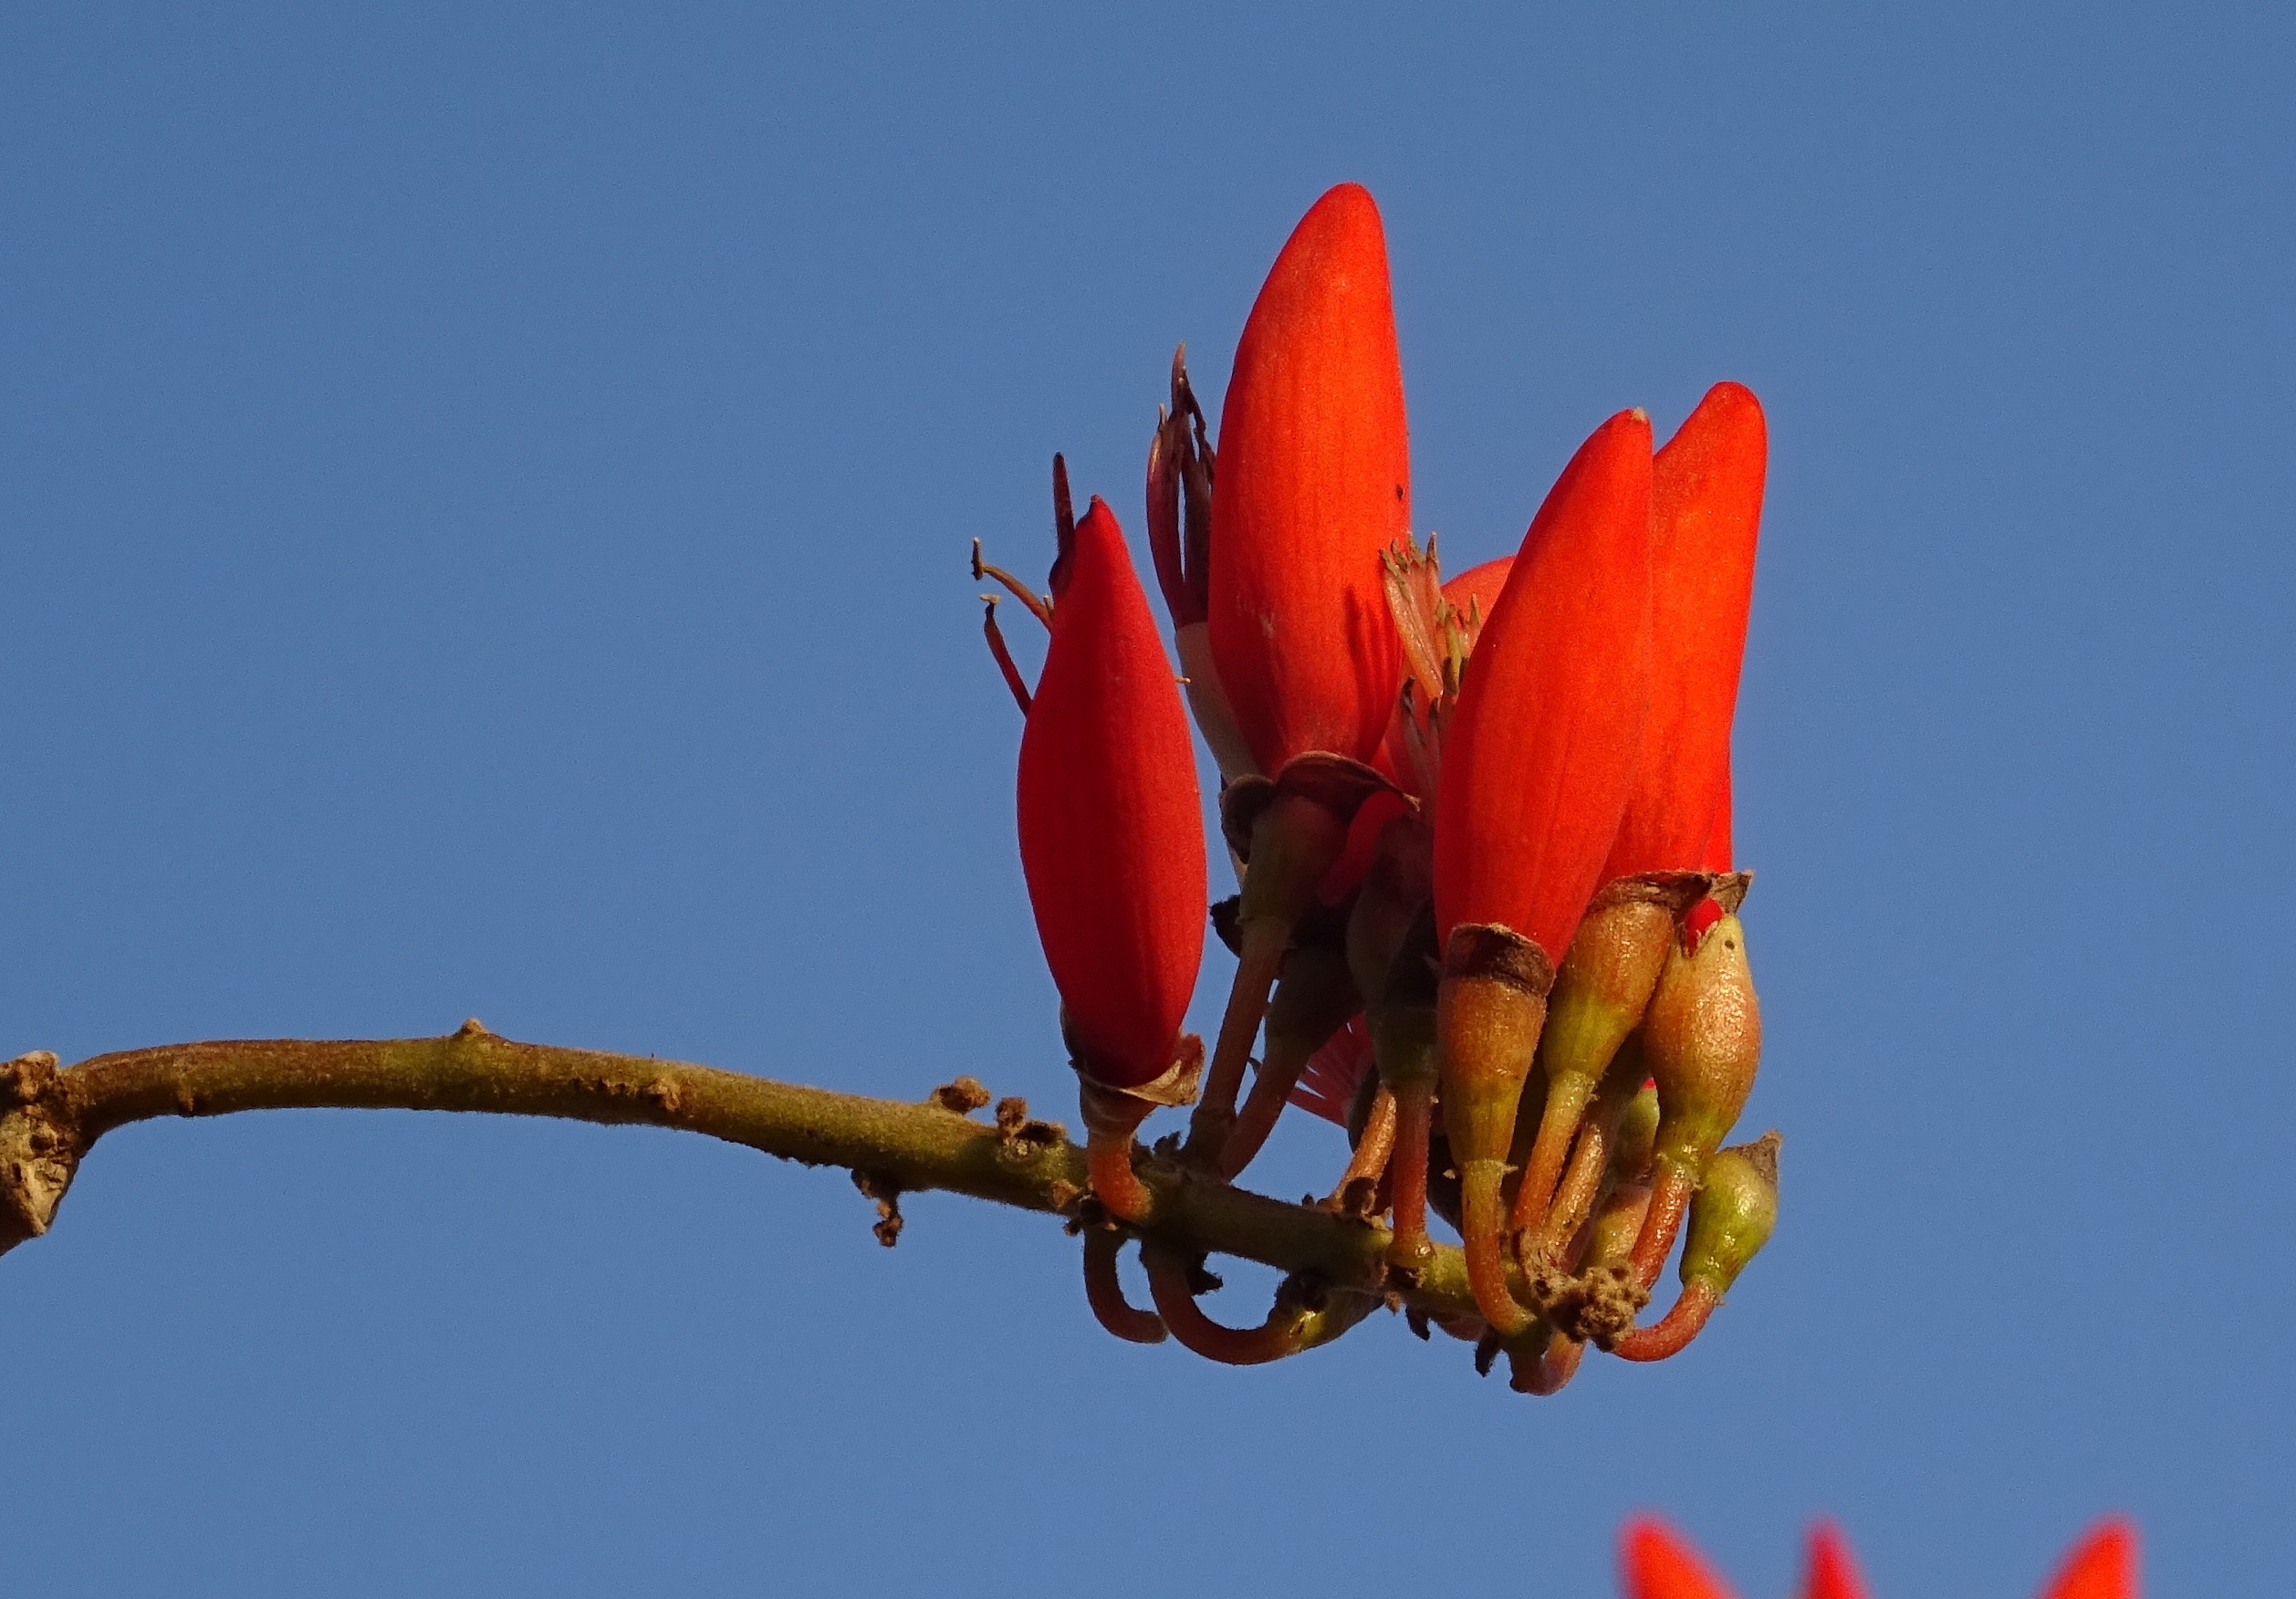
plant, sky, leaf, flower, red, flora, india, macro photography, karnataka, flowering plant, fabaceae, erythrina, atmosphere of earth, land plant, tiger claw, erythrina indica, bhimgadh, indian coral treee, lenten tree, erythrina variegata, erythrina mysorensis, erythrina orientalis